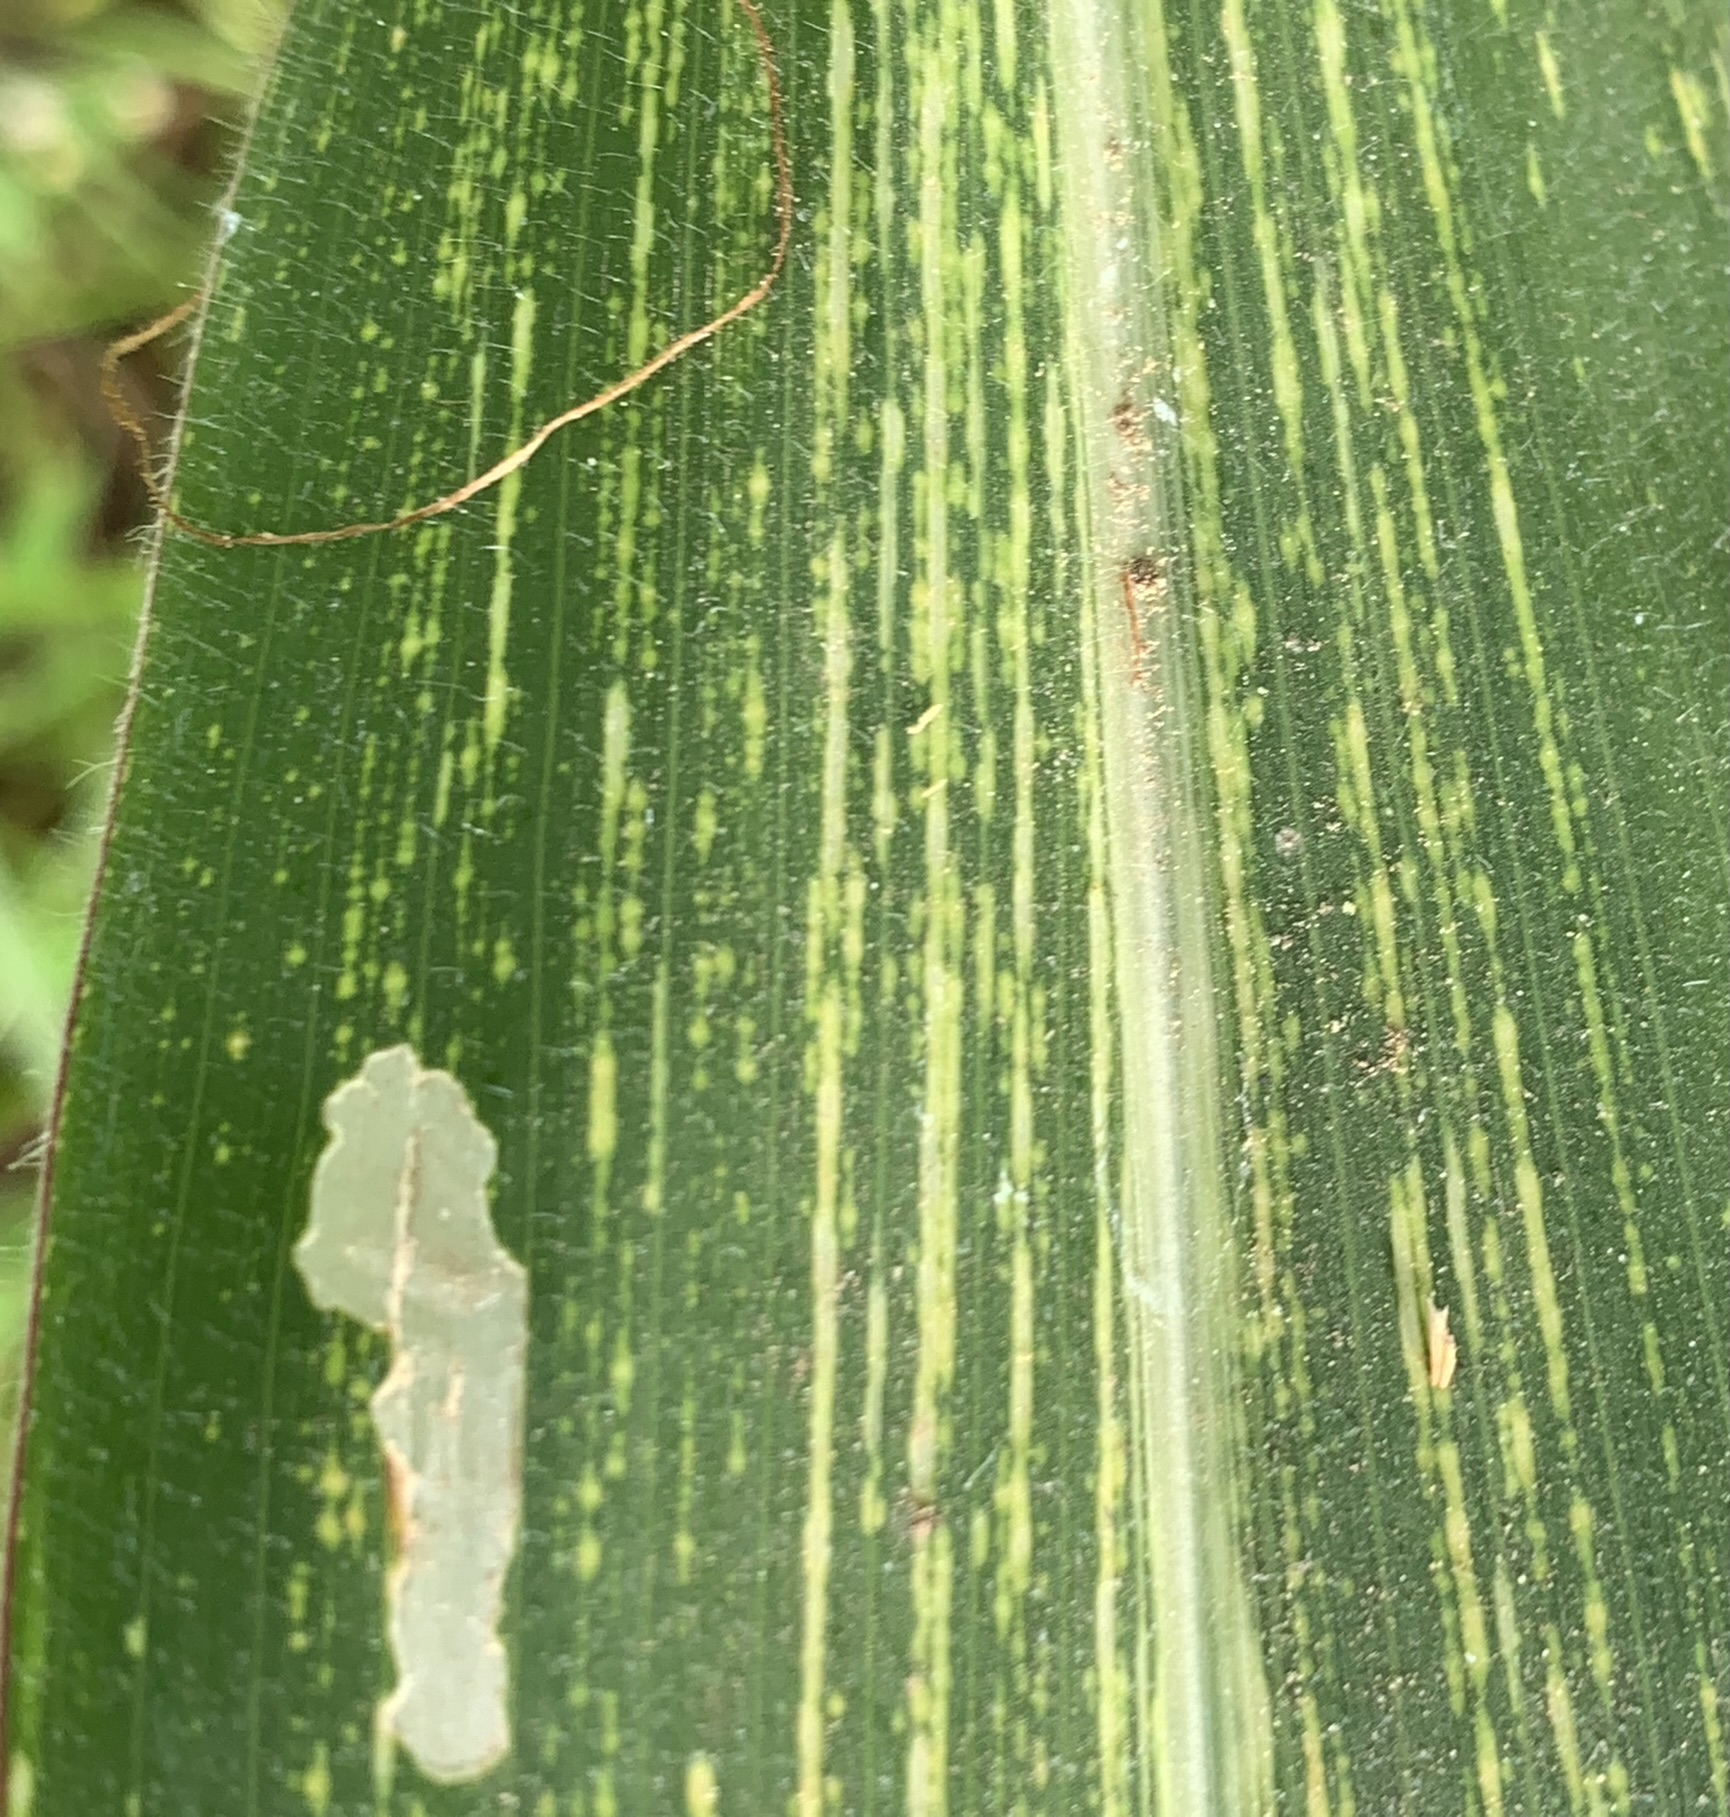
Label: MSV